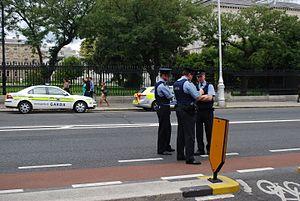
Relève de la garde au Mémorial National des Forces de Défense à Dublin (10 août 2013).